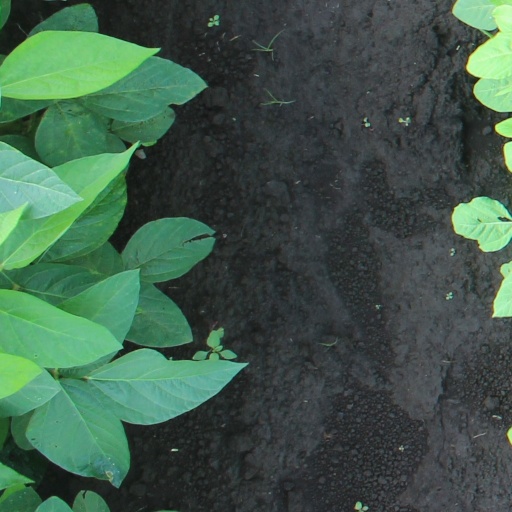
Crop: soybean